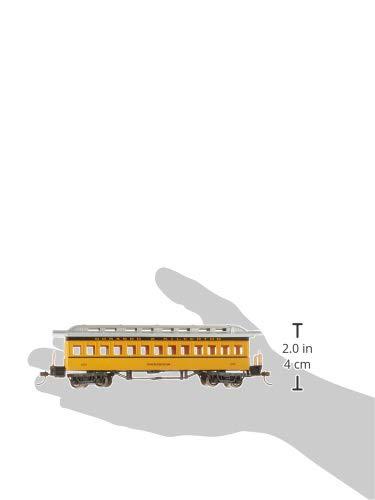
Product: Bachmann Hobby Train Passenger Car, Prototypical Yellow
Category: Toys & Games | Hobbies | Trains & Accessories | Train Cars | Passenger Cars
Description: Great Condition.
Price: $28.11
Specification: ProductDimensions:7.2x1.4x2inches|ItemWeight:5.1ounces|ShippingWeight:5.1ounces(Viewshippingratesandpolicies)|ASIN:B0731V12CL|Californiaresidents:ClickhereforProposition65warning|Itemmodelnumber:13408|Manufacturerrecommendedage:14yearsandup